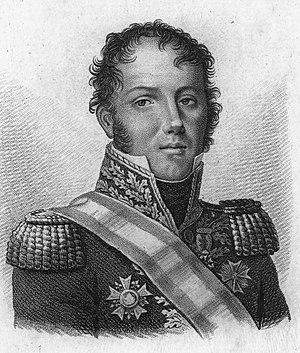
Cette page concerne les événements qui se sont produits au dix-huitième siècle en Lorraine.